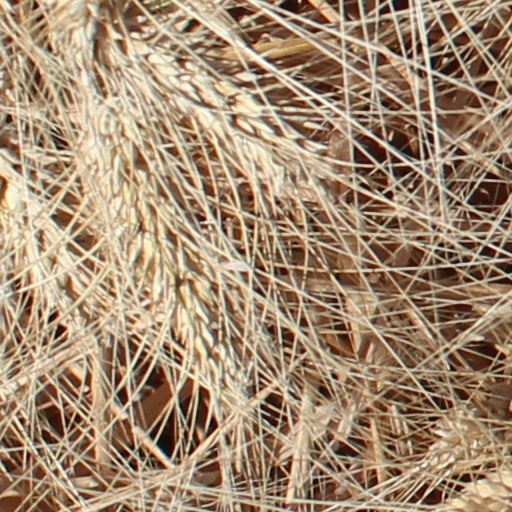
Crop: wheat